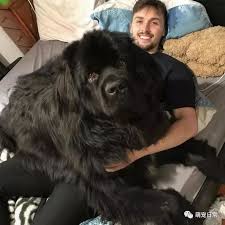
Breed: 215-n000031-Newfoundland